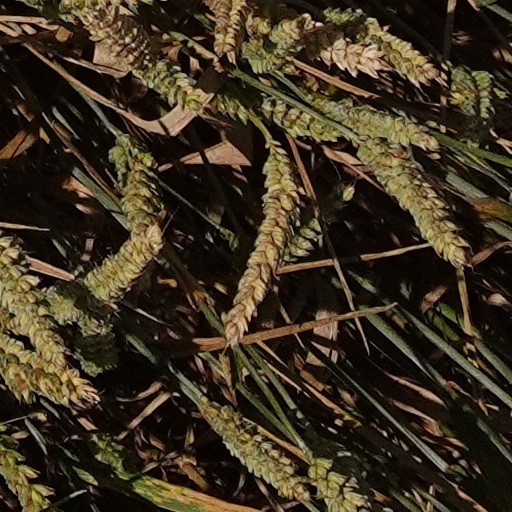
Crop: wheat